De la Conquête de Constantinople

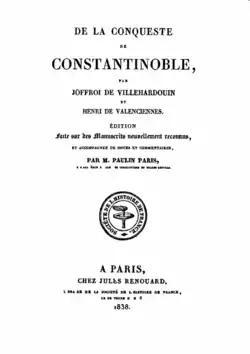
Title page of an 1838 printed edition of the Chronicle

Villehardouin was present at the origins of the Crusade during the 1199 tournament held by Thibauld III of Champagne. Throughout the five-year crusade he acted as an envoy, an ambassador, a councilman, and even a military leader at the Battle of Adrianople in 1205. Several years later, Villehardouin took the time to write down his account.